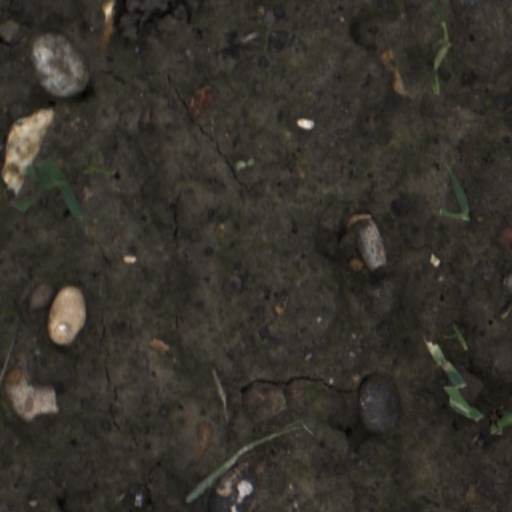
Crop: wheat